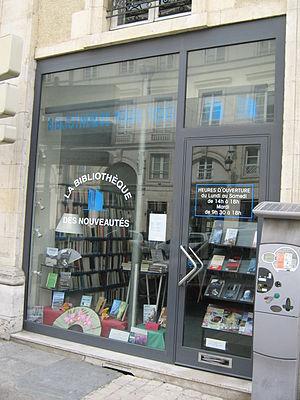
La «
Culture et Bibliothèques pour Tous est un réseau associatif français de bibliothèques et médiathèques qui a pour but de participer au développement de la lecture en assurant un service culturel et social de proximité dans tous les départements de France. Tous les membres sont bénévoles.